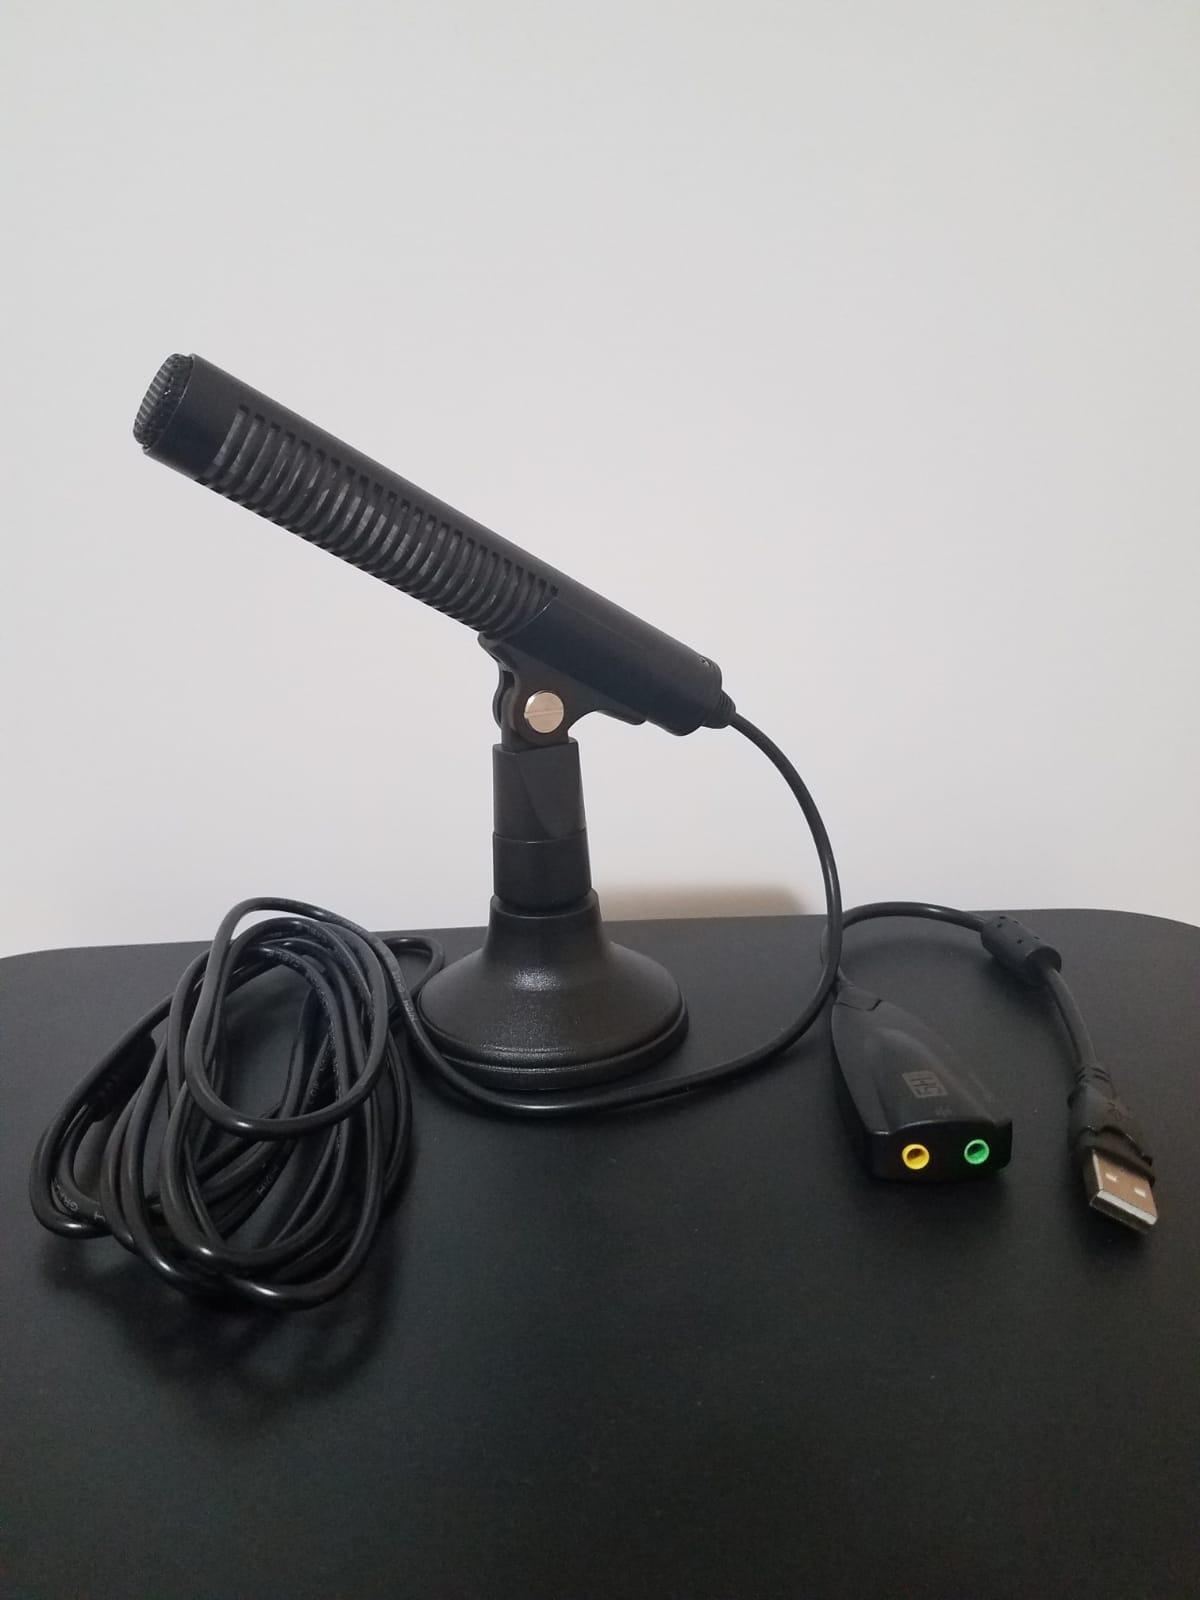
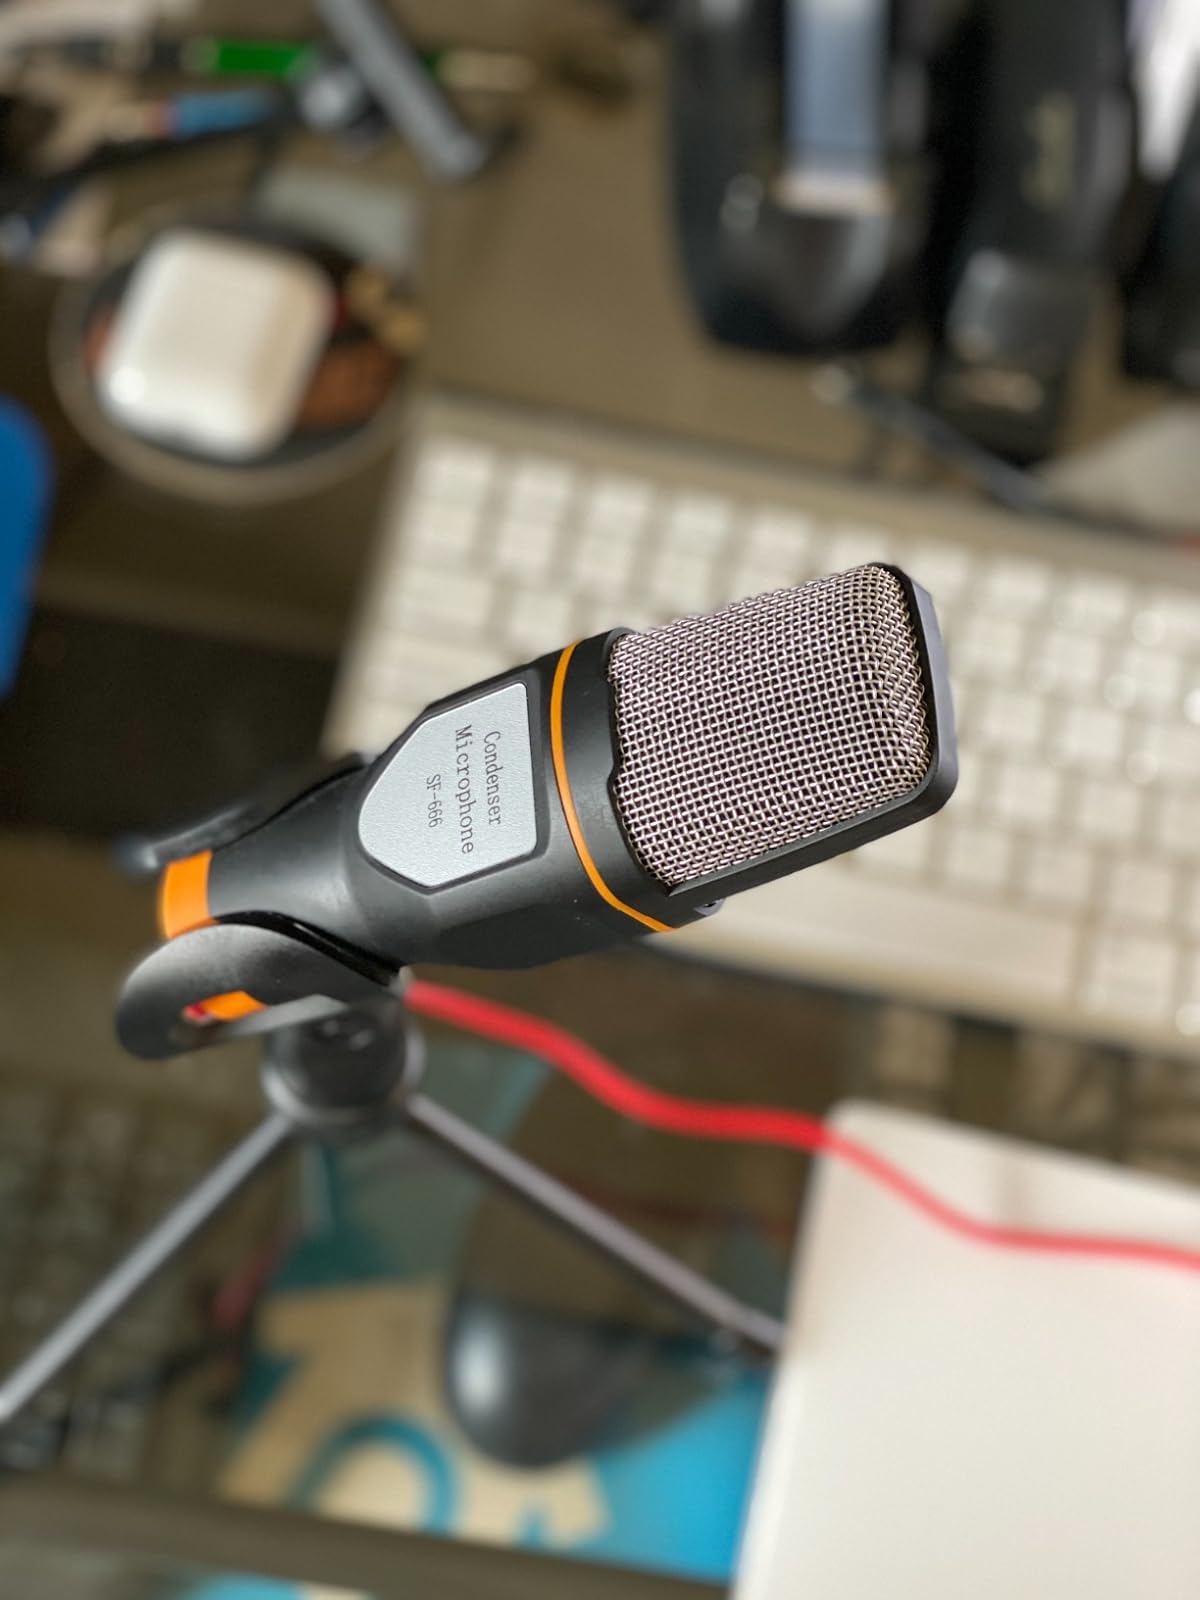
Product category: microphone
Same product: no